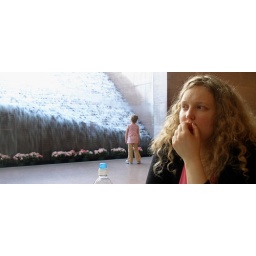
Hanne and girl in pink